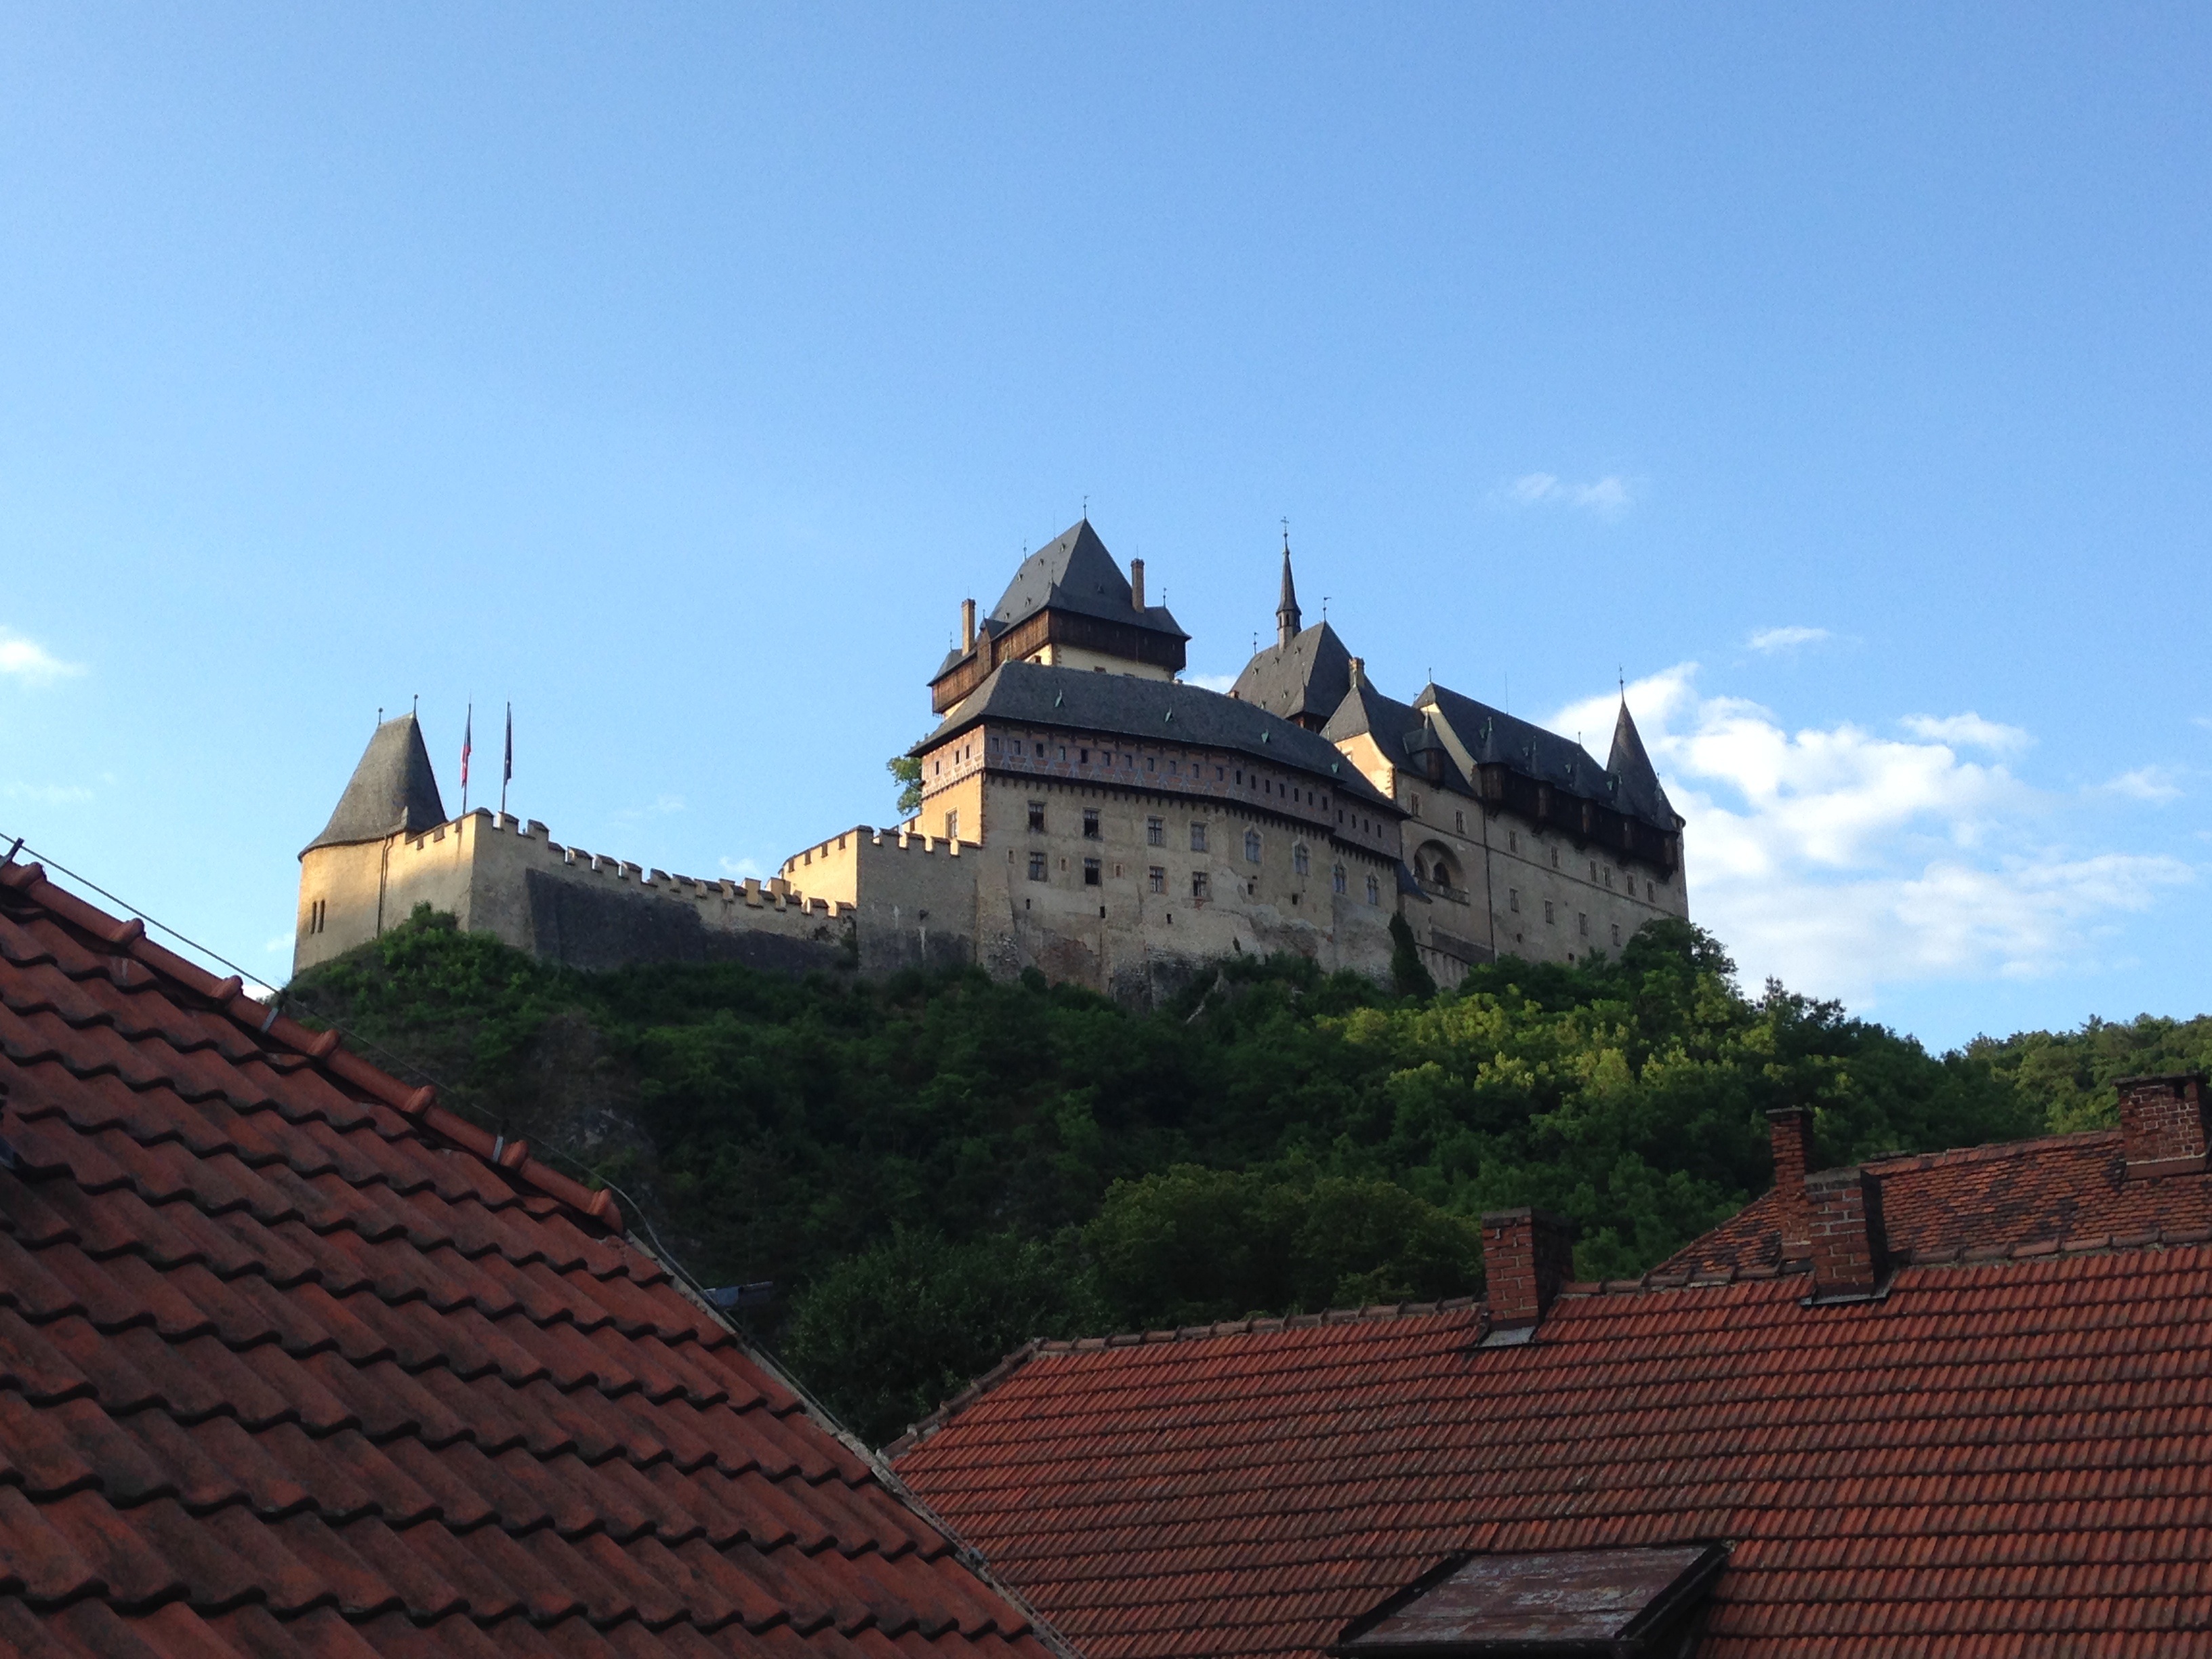
roof, building, chateau, palace, castle, tourism, monastery, karlstejn, historic site